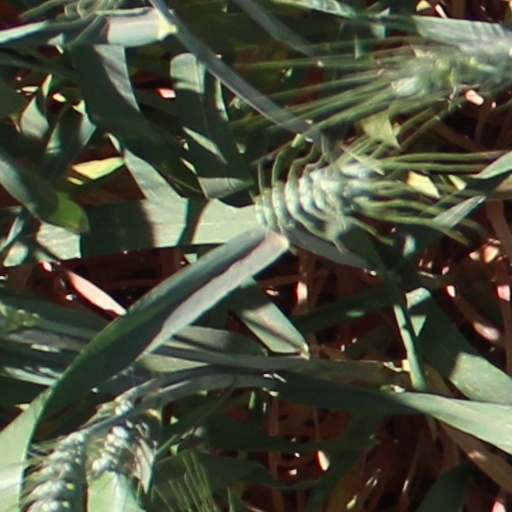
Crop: wheat